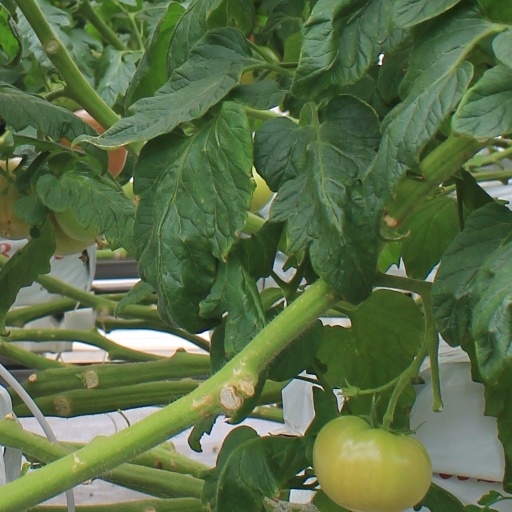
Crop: tomato